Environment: real
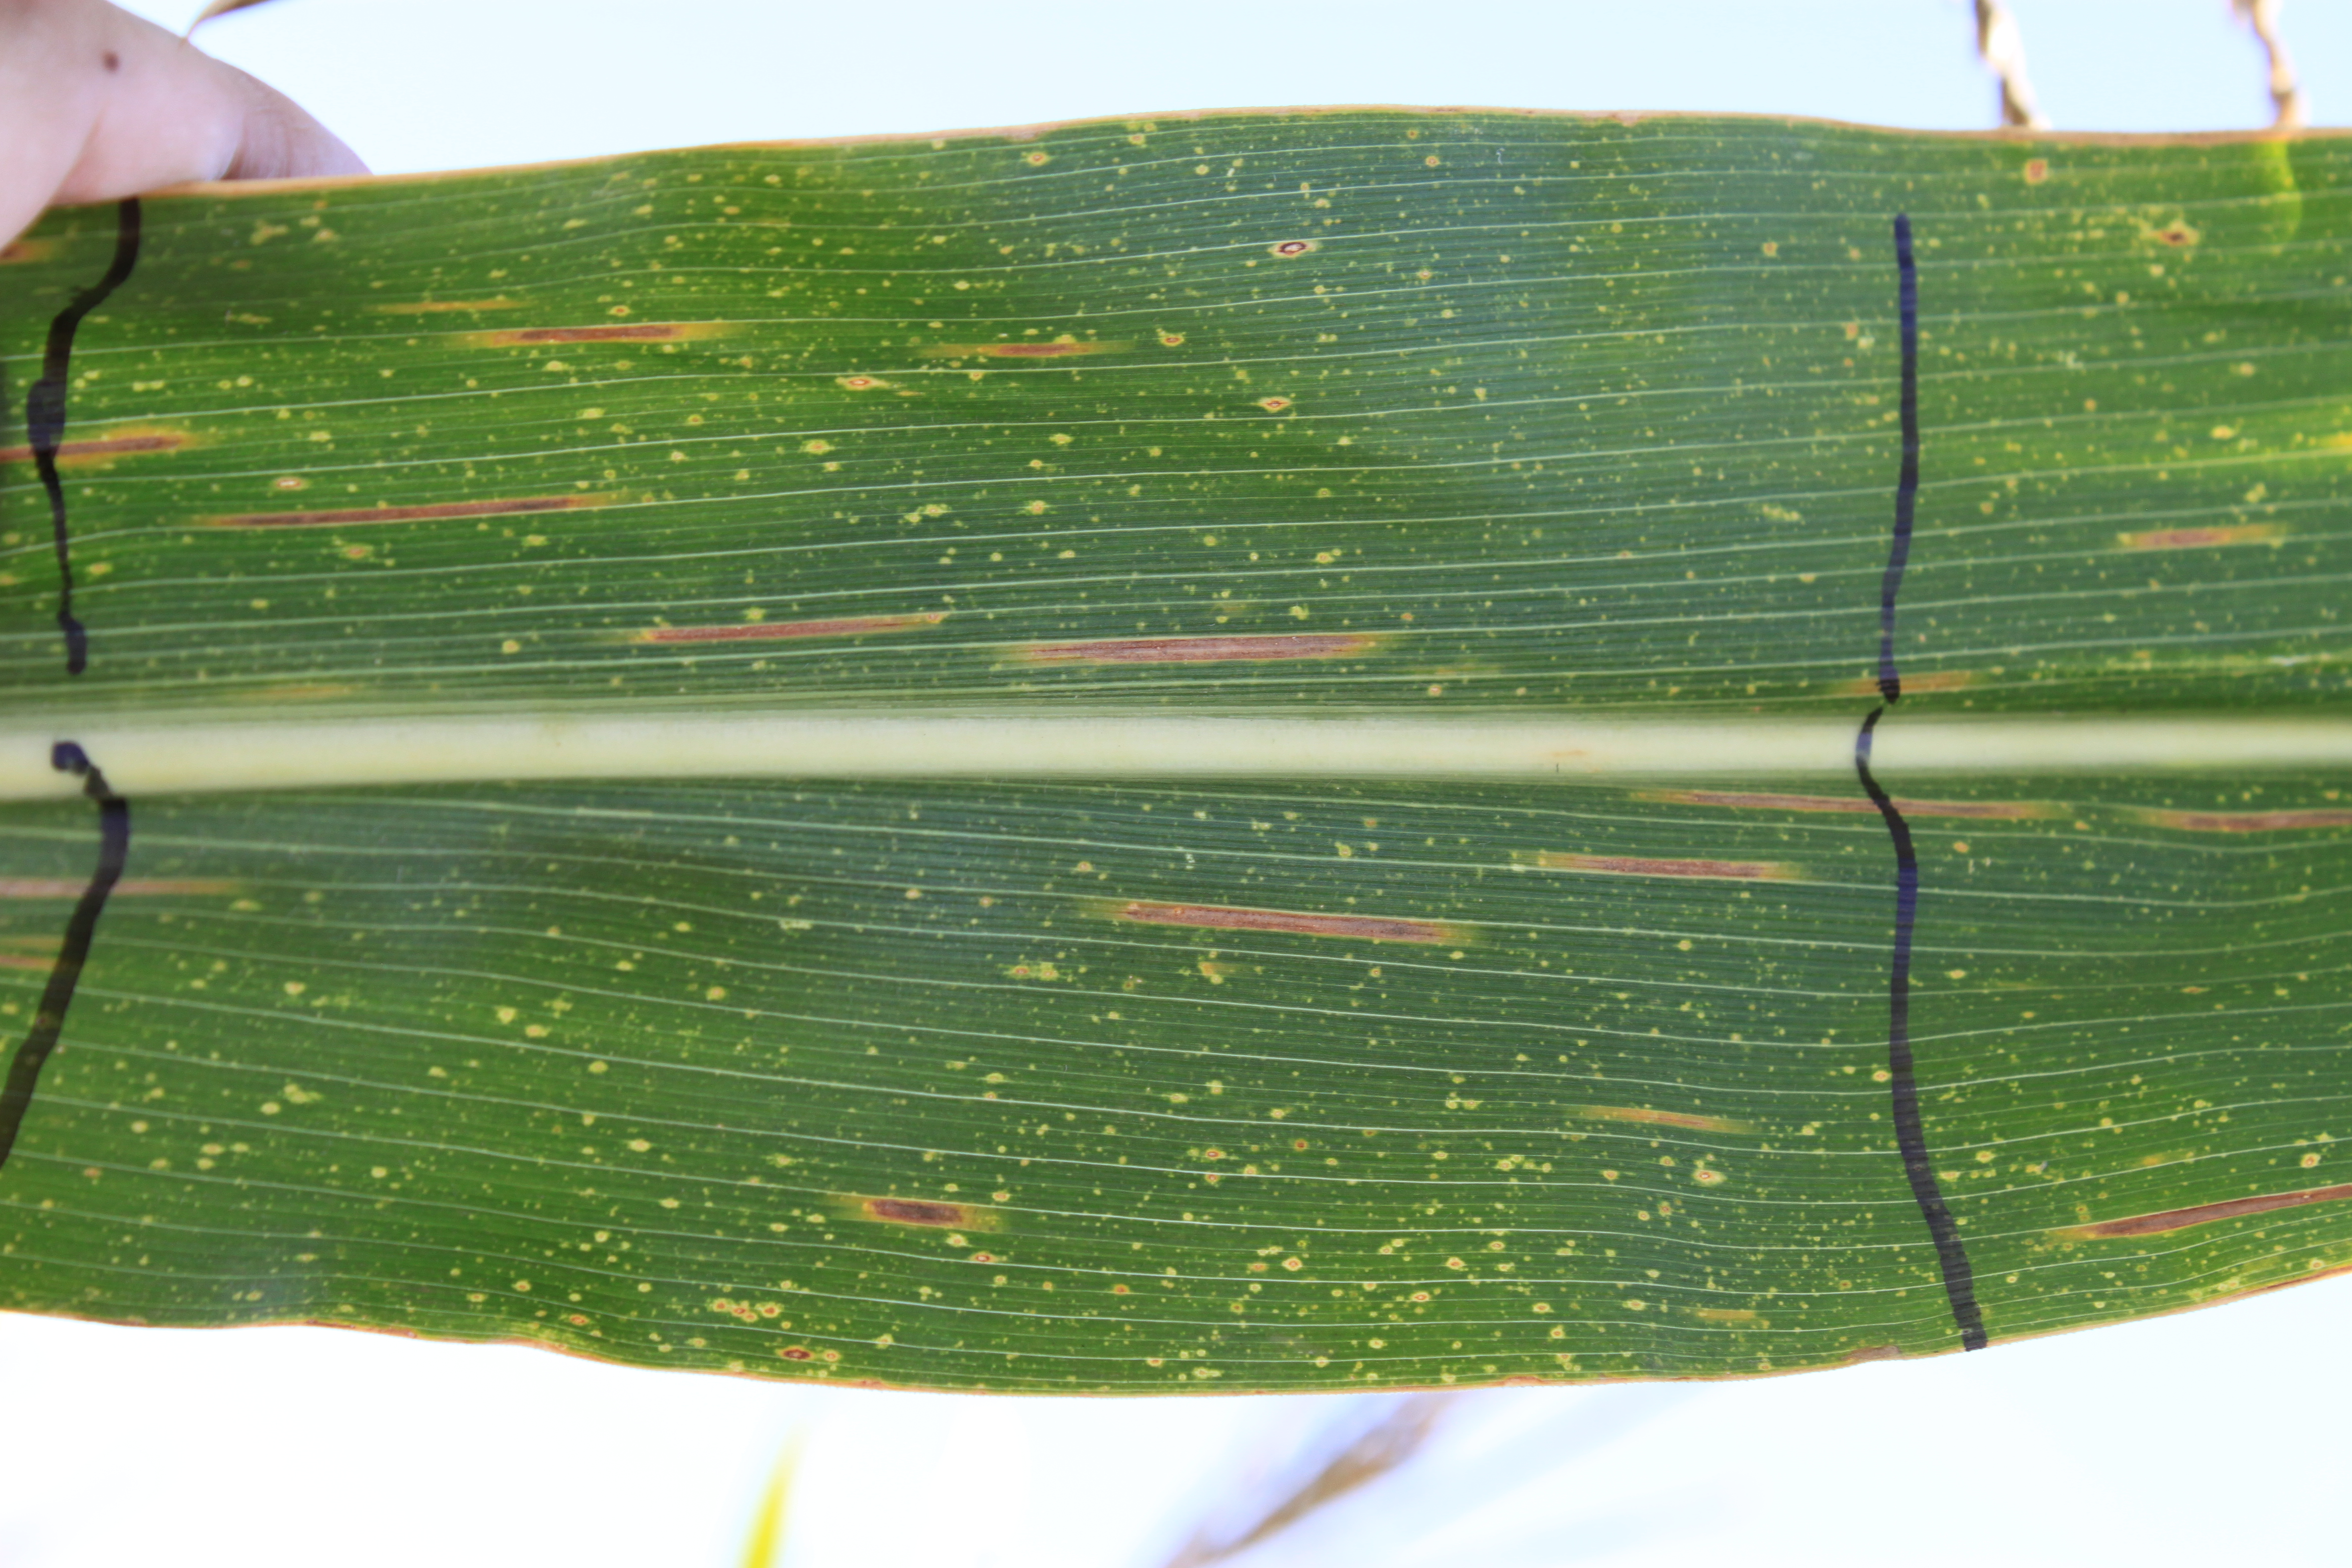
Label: gray_leaf_spot